Medjay

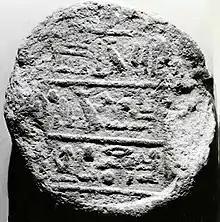
Funerary cone of Penre, an 18th Dynasty Chief of the Medjay

By the Eighteenth Dynasty during the New Kingdom, the Medjay were an elite paramilitary police force. No longer did the term refer to an ethnic group, and over time the new meaning became synonymous with policing in general. As an elite force, the Medjay were often used to protect valuable areas, especially areas of pharaonic interest like capital cities, royal cemeteries, and the borders of Egypt. Though they are best known for their protection of the royal palaces and tombs in Thebes and the surrounding areas, the Medjay were used throughout Upper and Lower Egypt. Each regional unit had its own captains. Chiefs of the Medjay are also known from the New Kingdom, but that title is more likely to refer to a person in charge of building and building material procurement.